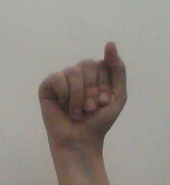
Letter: saad